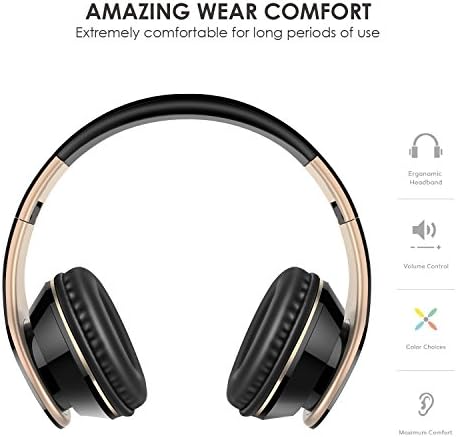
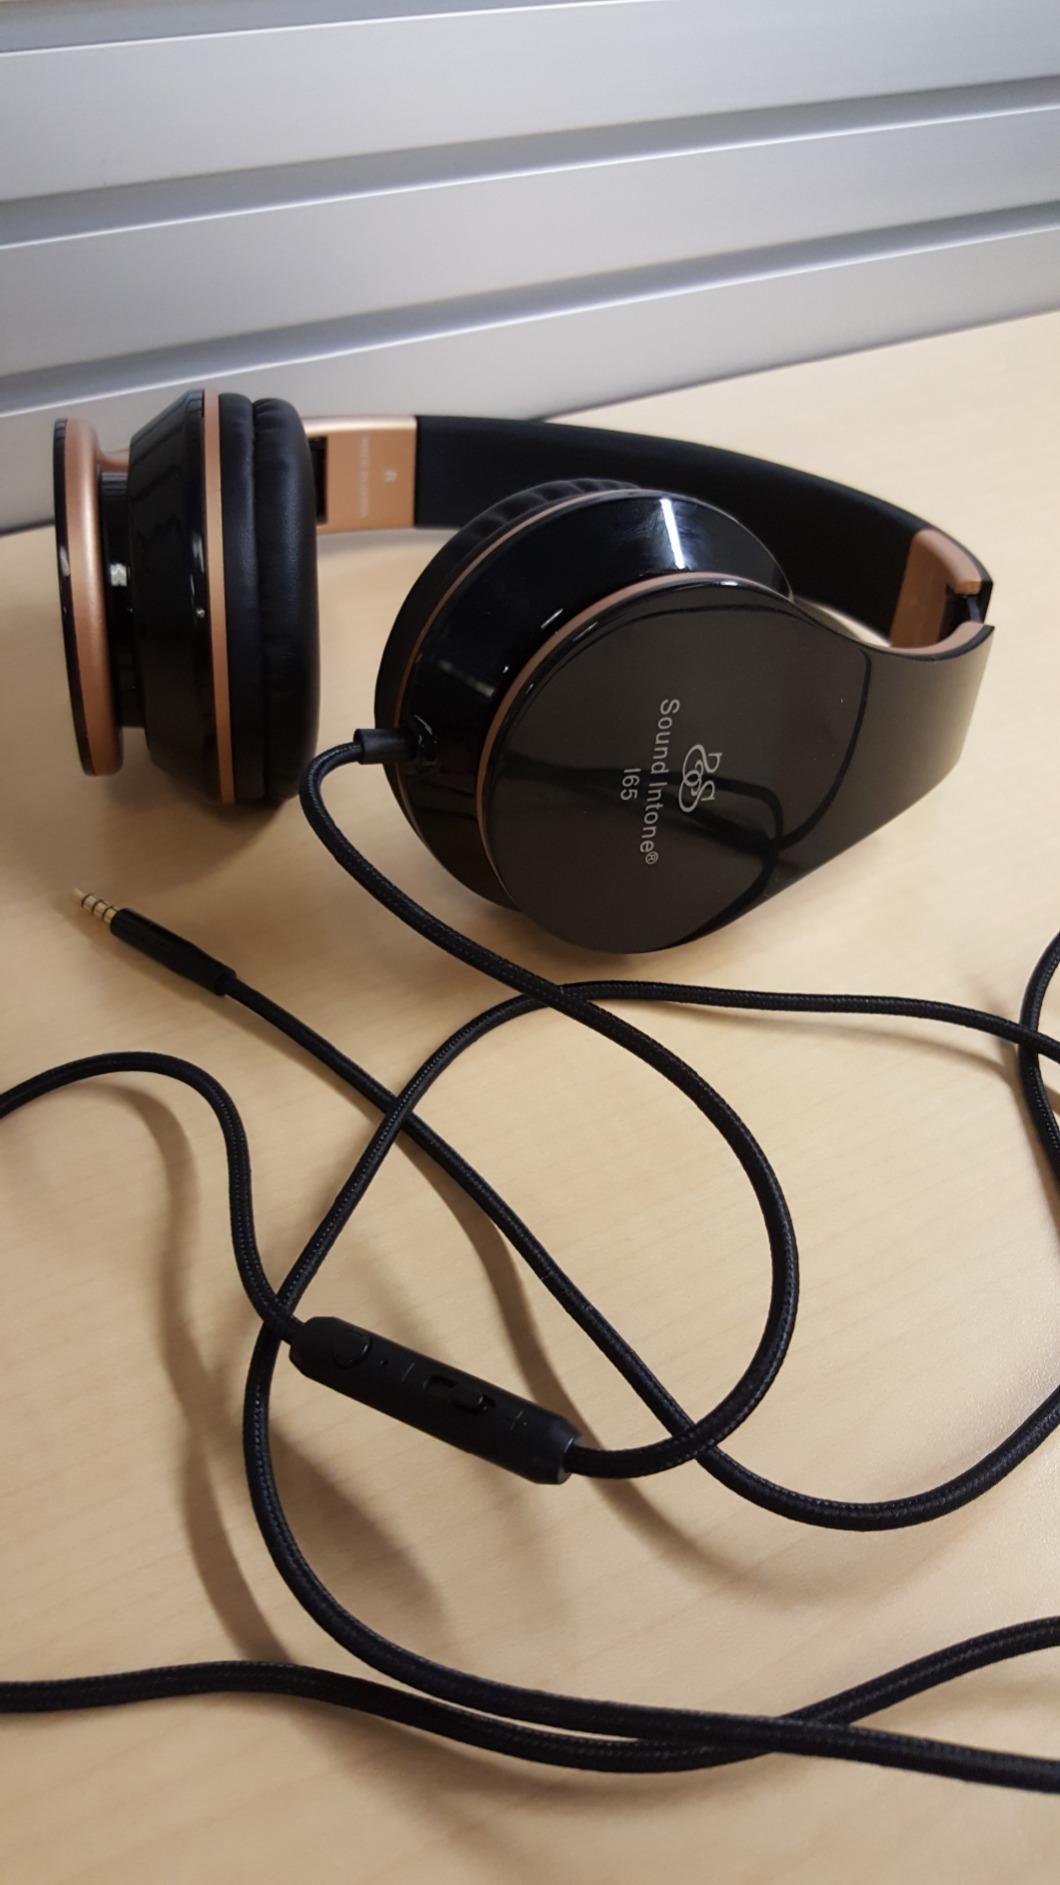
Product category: headphones
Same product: yes